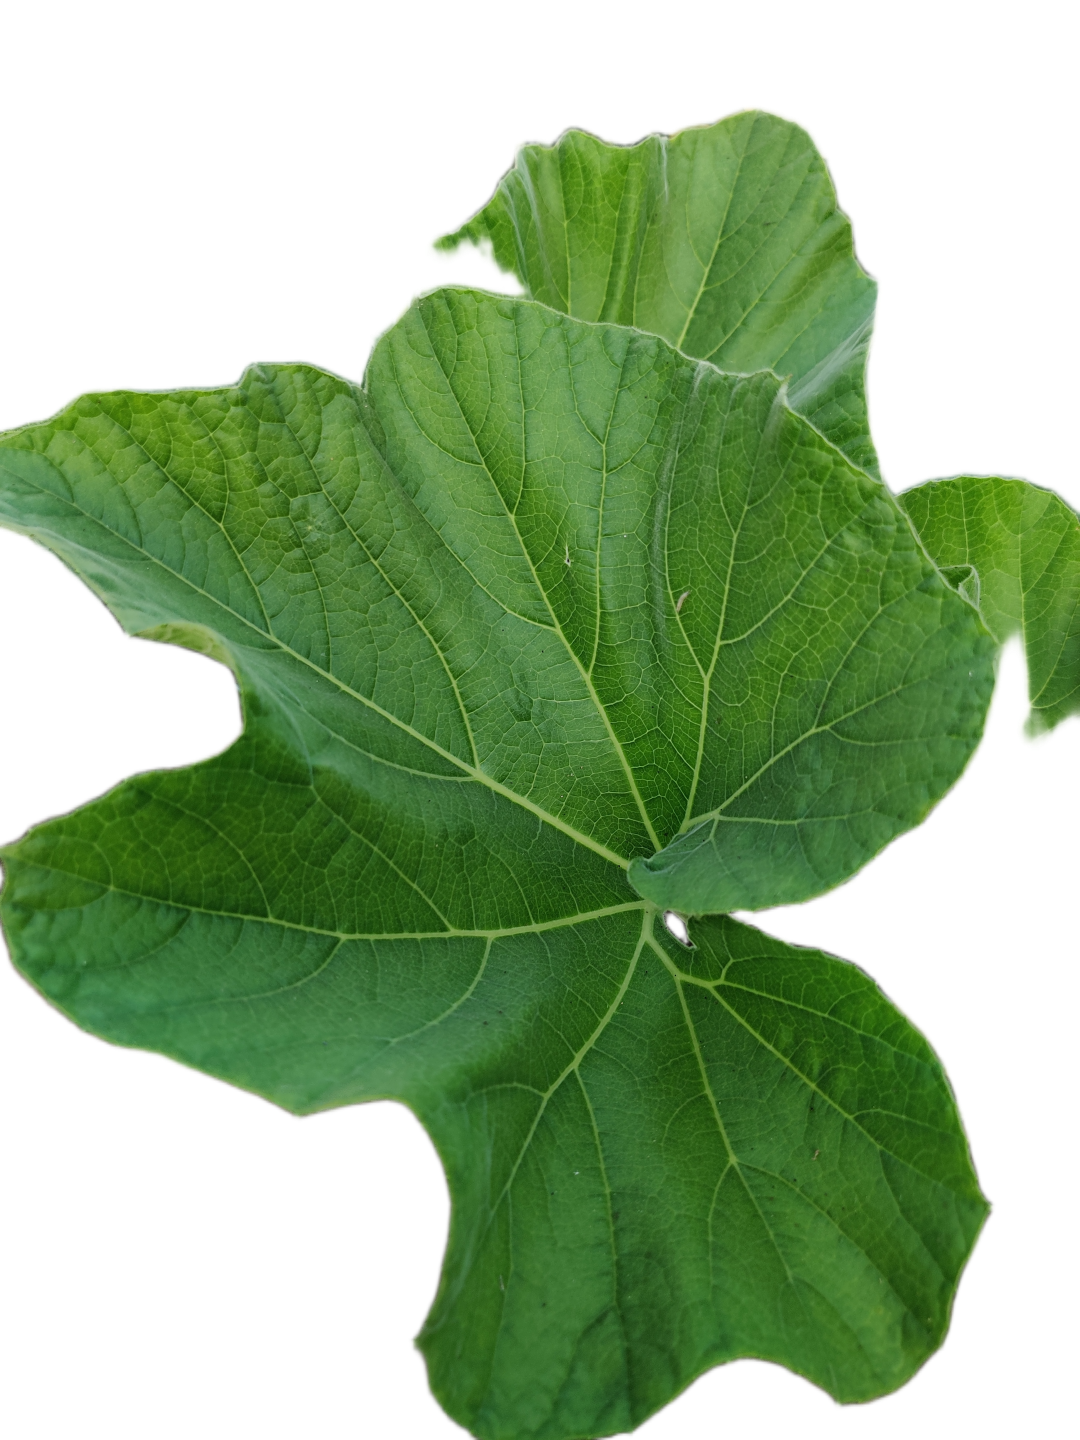
Crop: Bottle Gourd
Label: Healthy